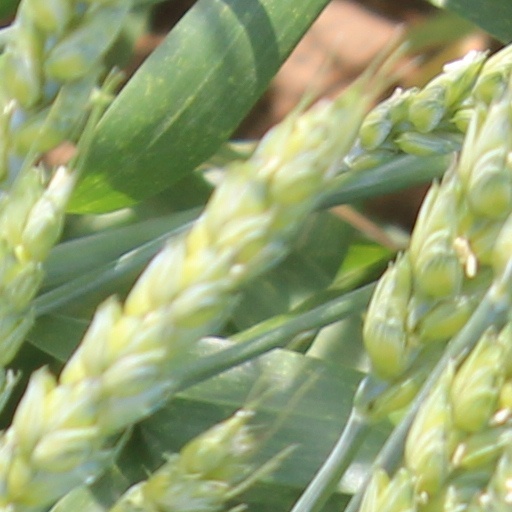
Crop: wheat